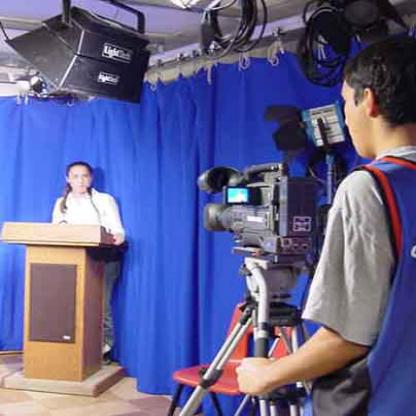
Scene: Indoor